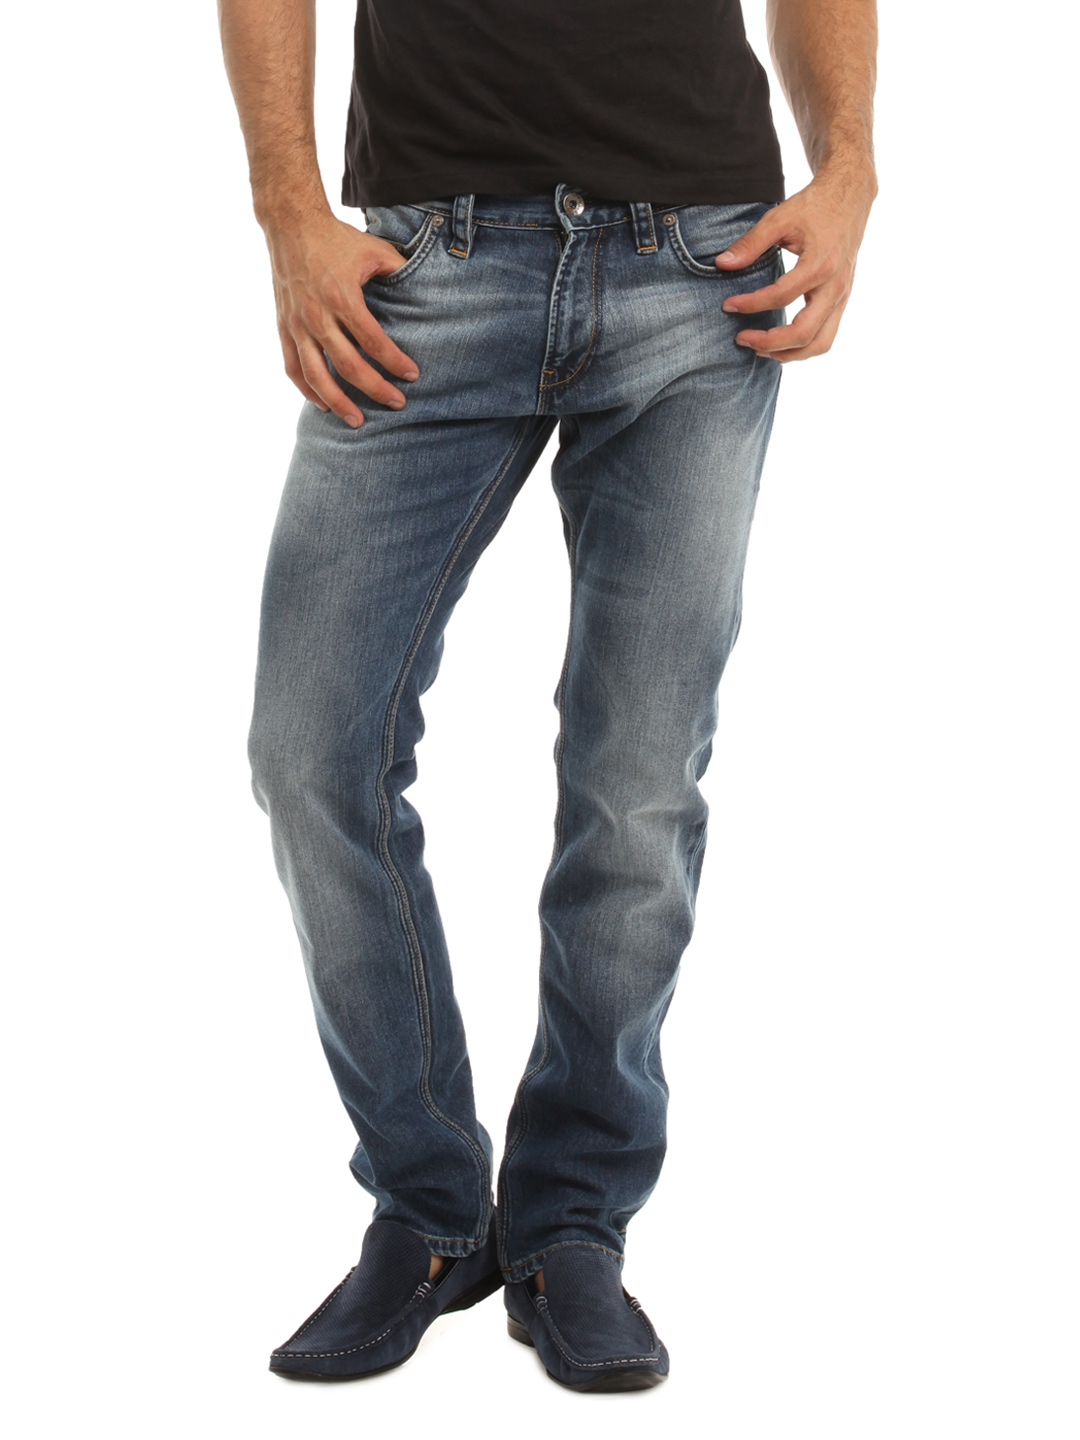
French Connection Men Blue Jeans
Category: Apparel / Bottomwear / Jeans
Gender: Men
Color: Blue
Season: Summer 2012
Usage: Casual